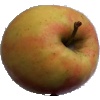
Label: Apple Pink Lady 1